2012 Cannes Film Festival

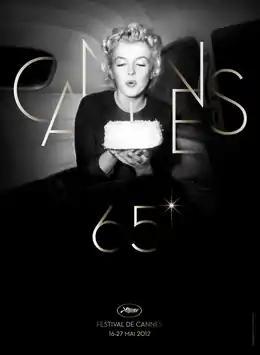
Official poster of the 65th Cannes Film Festival featuring a photo of American actress Marilyn Monroe

The 65th Cannes Film Festival took place from 16 to 27 May 2012. Italian filmmaker Nanni Moretti was the president of the jury for the main competition. Austrian filmmaker Michael Haneke won the Palme d'Or, the festival's top prize, for the drama film "Amour."